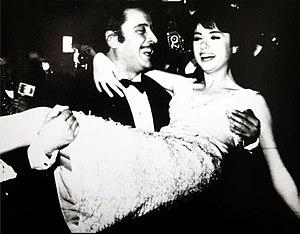
Dio, come ti amo traduction littérale française : « Dieu, comme je t'aime » est la chanson qui a remporté le Festival de San Remo de 1966. La chanson a été présentée au Festival en double interprétation par Domenico Modugno, qui en est aussi l'auteur, et Gigliola Cinquetti.